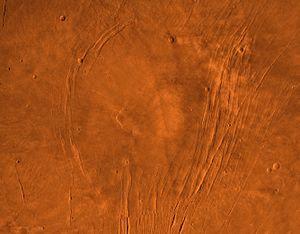
Zoom sur le volcan bouclier Alba Mons
Alba Mons, plus connu sous le nom d'Alba Patera bien que cette appellation ne désigne stricto sensu que sa caldeira sommitale, est le plus vaste volcan bouclier de la planète Mars, situé par 40,5° N et 250,4° E dans le quadrangle d'Arcadia, au nord-ouest du renflement de Tharsis et exactement aux antipodes du bassin d'impact d'Hellas Planitia. Avec des restes d'anciennes coulées de laves s'étendant jusqu'à 1 350 km de son sommet, sa taille est comparable à celle des États-Unis. Mais Alba Mons est un volcan peu élevé, son plus haut point ne culminant qu'à 6,6 km ce qui représente moins d'un tiers de la hauteur d'Olympus Mons, le volcan le plus haut de Mars et du Système solaire. Ses flancs ont des pentes très douces : la pente moyenne le long du flanc nord du volcan est de 0,5°, une valeur cinq fois inférieure à celle des pentes des autres grands volcans de Tharsis. Cette structure volcanique n'a pas d'équivalent connu dans tout le système solaire.